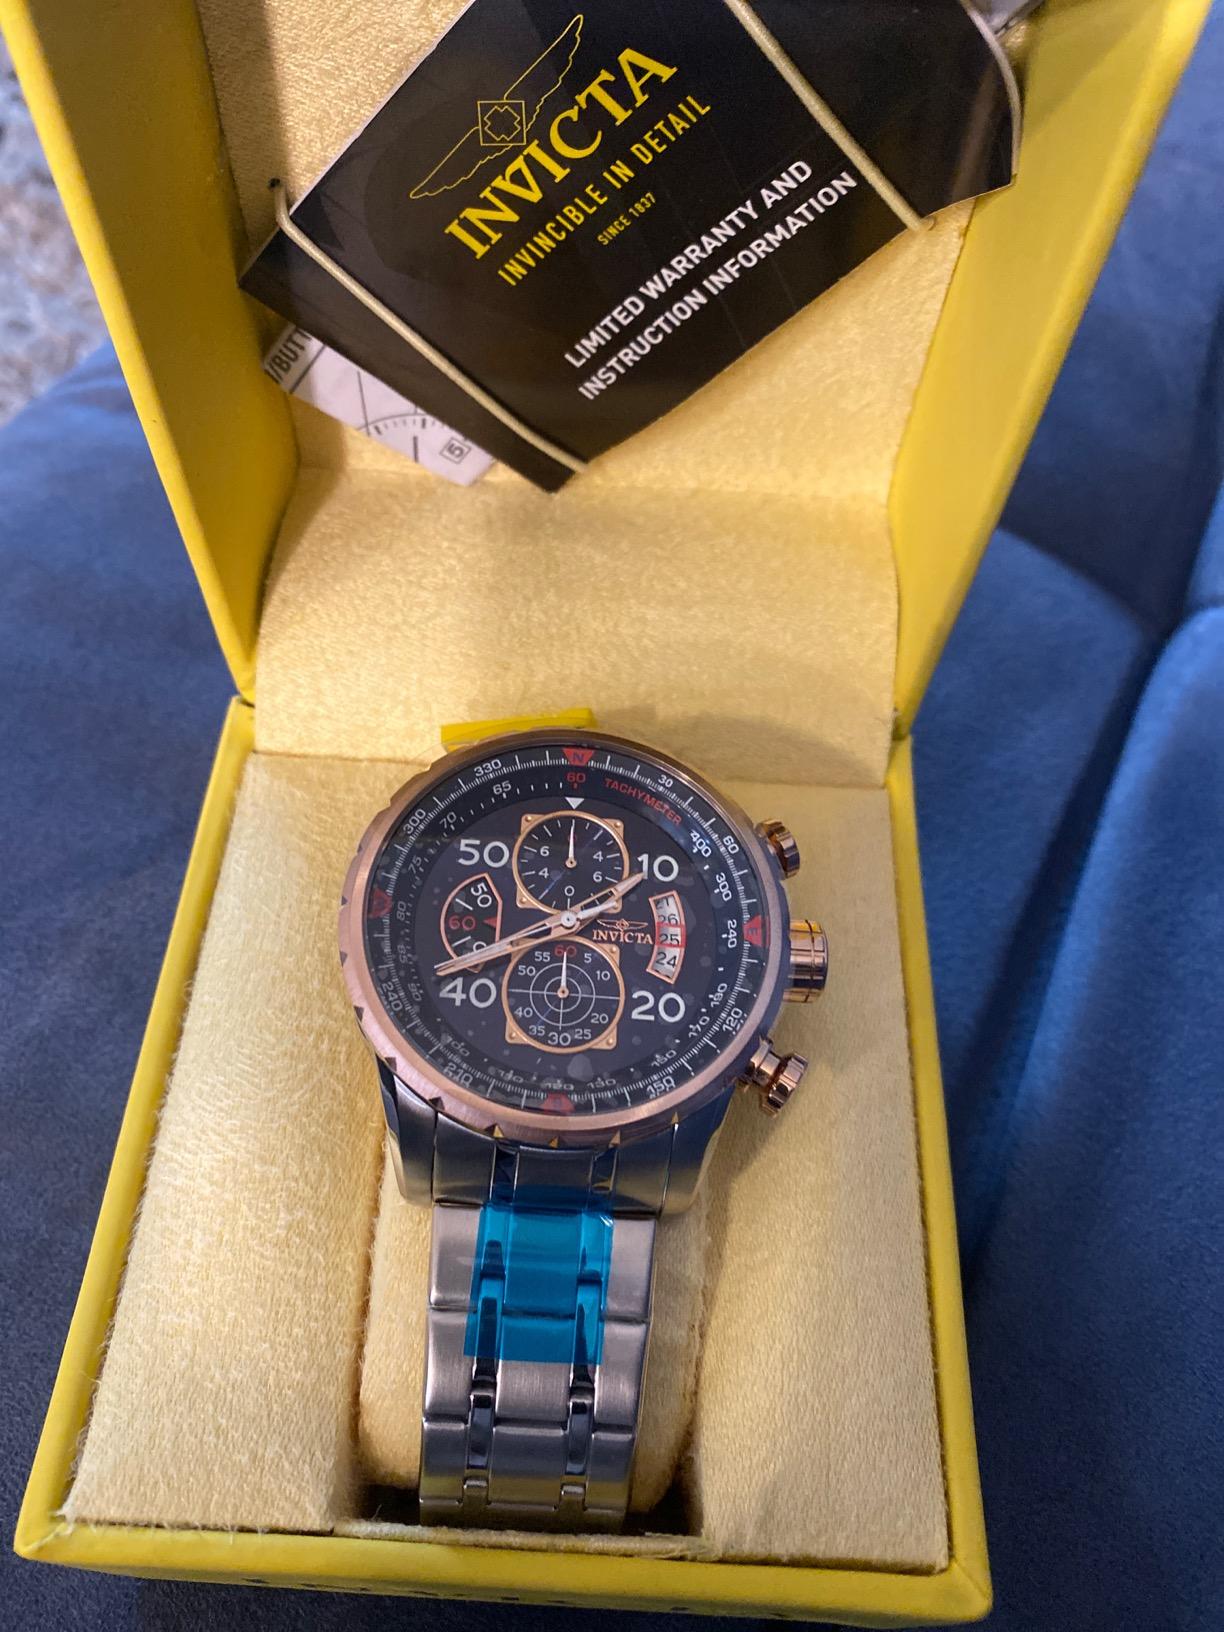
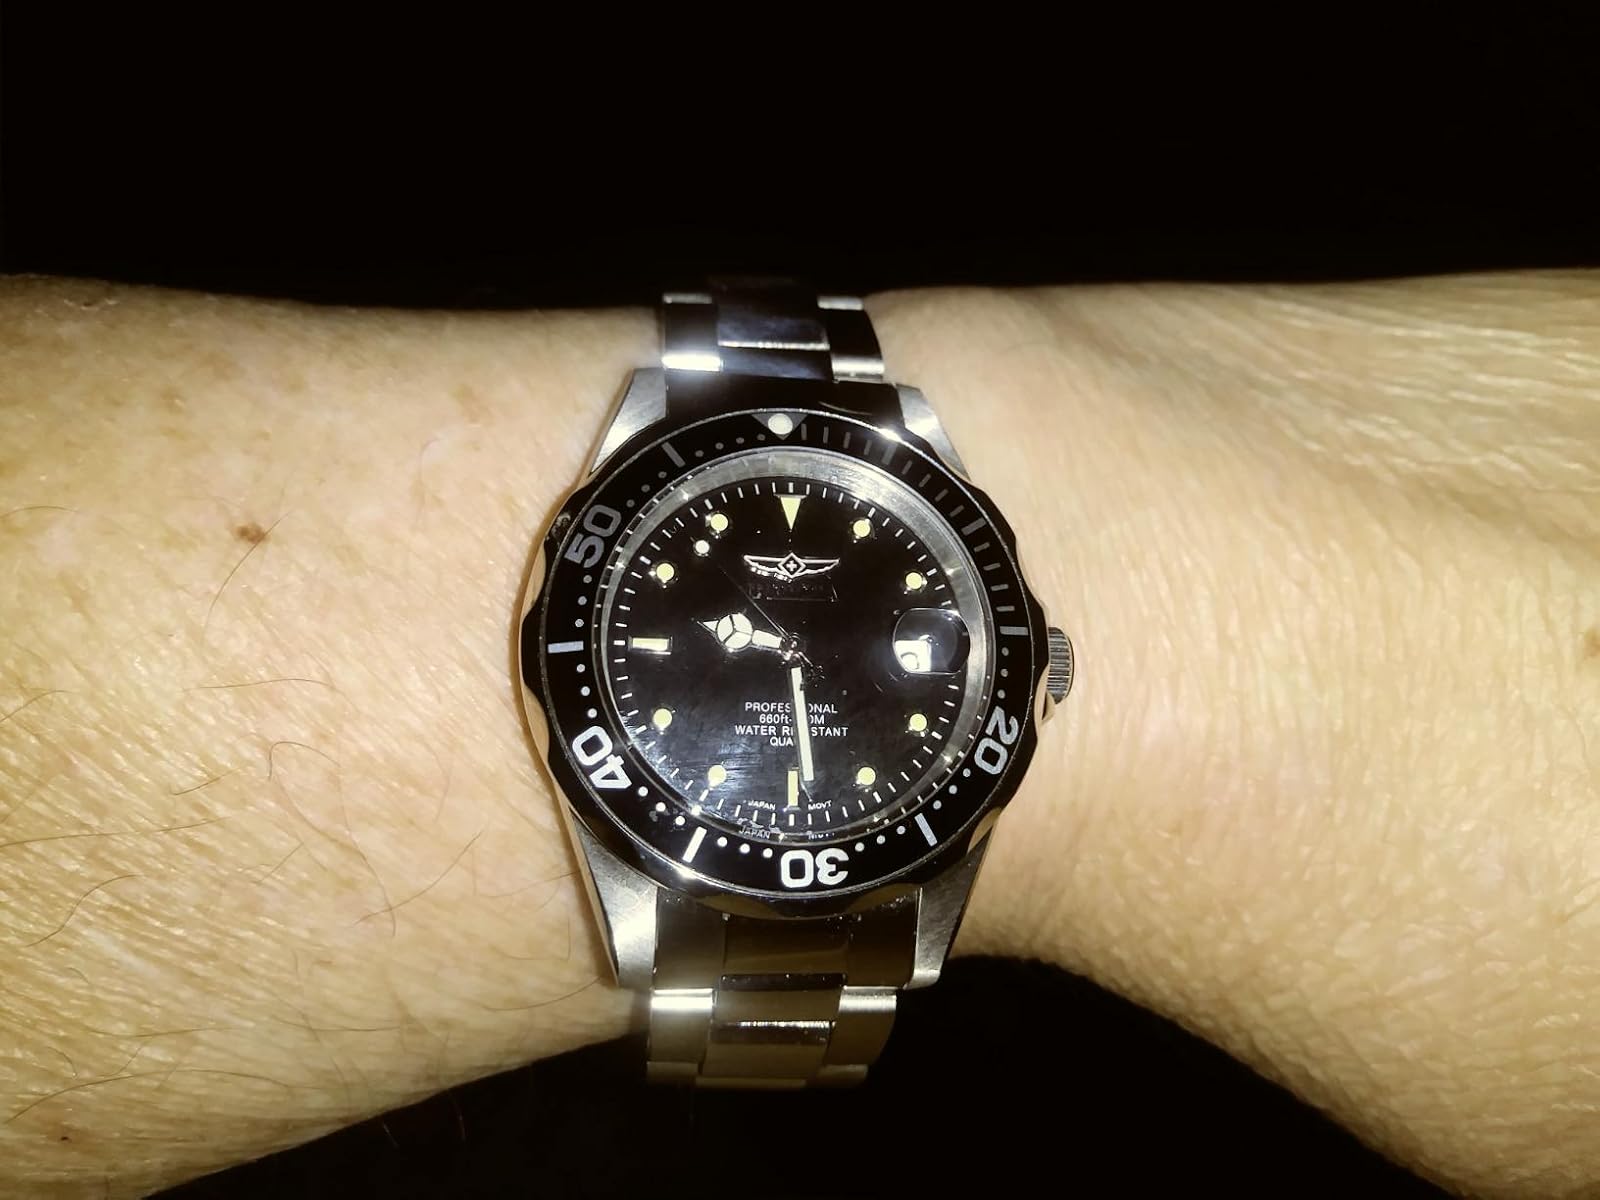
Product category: accessories_watch
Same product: no